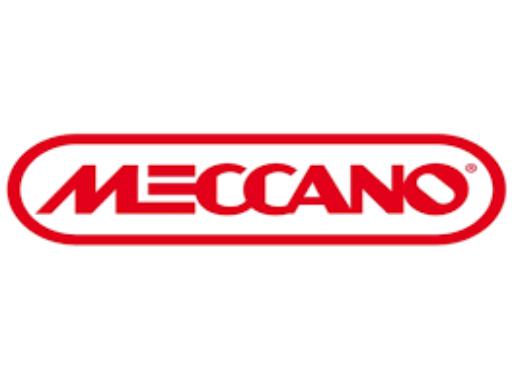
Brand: meccano
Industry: Leisure